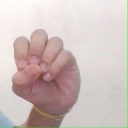
अक्षर: उ